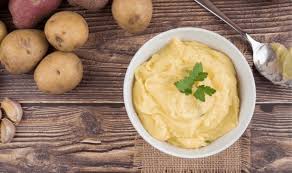
Label: mashed_potatoes